Abigail Mendoza Ruiz

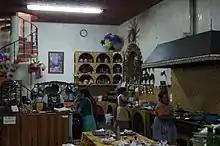
The kitchen in Abigail Mendoza Ruiz's restaurant Tlamanalli

Abigail Mendoza Ruiz (also known as Abigail Mendoza) is a Zapotec chef and co-owner of restaurant Tlamanalli, which she runs with her sisters, in Teotitlán del Valle, Mexico, near Oaxaca. She opened Tlamanalli in February 1990 in order to serve traditional Zapotec cuisine such as mole and squash blossom soup. The restaurant was soon featured in "Gourmet" magazine. In 1993, her restaurant received a write-up by food critic Molly O'Neill in the "New York Times".